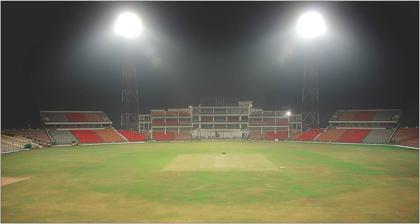
Building: Captain Roop Singh Stadium
Country: India
Year built: 1978
Cricket ground in Gwalior, India Captian Roop Singh International Cricket Stadium Captain Roop Singh Stadium Ground information Location Gwalior , Madhya Pradesh Establishment 1978 Capacity 18,000 Owner Madhya Pradesh Cricket Association Operator Gwalior Division Cricket Association Tenants Madhya Pradesh cricket team End names Railway end Pavilion end International information First ODI 21 January 1988: India v West Indies Last ODI 24 February 2010: India v South Africa As of 12 August 2024 Source: Captain Roop Singh Stadium, ESPNcricinfo Captain Roop Singh Stadium , is an international cricket stadium in Gwalior , India . The stadium has hosted 12 ODI matches, the first one was played between India and West Indies on 22 January 1988. The ground has flood lights and has hosted day-night encounters. It can hold 18,000 people. It was originally a hockey stadium named after great Indian hockey player Roop Singh . Ground profile Captain Roop Singh Statue at Stadium The stadium's first one-day international was held in 1988, when West Indies beat India by 73 runs, a match in which Narendra Hirwani made his one-day debut. Floodlights were installed in preparation for the 1996 Cricket World Cup fixture, also between India and West Indies. The stadium was also the venue for the first and only day-night Ranji Trophy final in 1996. The match was played between Mumbai and Delhi over five days and Mumbai won on the basis of a first-innings lead. The pitch at the Captain Roop Singh Stadium has traditionally favoured the batsmen. In eight of the 10 ODIs, the team batting first has scored over 250. It has also been very lucky for most of the cricketers from India in India , especially Sachin Ramesh Tendulkar . A pavilion at the Captain Roop Singh Stadium is named after Sachin Tendulkar who made the history by becoming the first cricketer to score a double century in an ODI. Matches hosted Pavilion End Railway End One Match of the 1996 Cricket World Cup was also played on this ground between India and West Indies . In May 1998, Kenya beat India by 69 runs in ODI for first time. As Kenya sailed confidently into the final of Coca-Cola Triangular Series. It was their fifth win at this level, and their second over a Test nation. Ravindu Shah notching his third fifty in only his fourth one-day international , dominated the first phase of the innings. When he fell for 70 including 50 in boundaries, the score was 93. For once, Kenya built on their sound start. Maurice Odumbe peppered his 91-ball 83 with five sixes, while Hitesh Modi contributed a run-a-ball fifty. In India 's reply, eight batsmen made it to double figures, but none beyond 33. Maurice Odumbe followed his biggest score in one-day internationals with his best bowling, taking three for 14 with his off-spin. In February 2010, in a match between India and South Africa where India scored 401/3 and Sachin Tendulkar became the first male cricketer ever to score a double century in an ODI ending on 200 not out.  This match was comfortably won by India by 153 runs, where South Africa was bowled out for 248 in 42.5 Overs. Cricket World Cups This stadium has hosted One Day International (ODI) match for 1996 Cricket World Cup , when India was a host/co-host. ICC World Cup 1996, 5th Match, Group B 21 February Scorecard West Indies 173 (50 overs) v India 174/5 (39.4 overs) Richie Richardson 47 (70) Anil Kumble 3/35 (10 overs) Sachin Tendulkar 70 (91) Roger Harper 2/34 (9 overs) India won by 5 wickets Captain Roop Singh Stadium, Gwalior Umpires: Khizer Hayat and Ian Robinson Player of the match: Sachin Tendulkar (Ind) List of Centuries Key * denotes that the batsman was not out . Inns. denotes the number of the innings in the match. Balls denotes the number of balls faced in an innings. NR denotes that the number of balls was not recorded. Parentheses next to the player's score denotes his century number at Edgbaston. The column title Date refers to the date the match started. The column title Result refers to the player's team result One Day Internationals No. Score Player Team Balls Inns. Opposing team Date Result 1 113* Carl Hooper West Indies 97 1 India 22 January 1988 Won 2 138* Desmond Haynes West Indies 164 1 England 27 October 1989 Won 3 129 Robin Smith England 145 1 India 4 March 1993 Lost 4 134* Navjot Singh Sidhu India 160 2 England 4 March 1993 Won 5 105* Graeme Hick England 109 1 India 5 March 1993 Lost 6 153* Sourav Ganguly India 150 1 New Zealand 11 November 1999 Won 7 100 Sachin Tendulkar India 119 1 Australia 26 October 2003 Won 8 102 VVS Laxman India 134 1 Australia 26 October 2003 Won 9 200* Sachin Tendulkar India 147 1 South Africa 24 February 2010 Won 10 114* A. B. de Villiers South Africa 101 2 India 24 February 2010 Lost International cricket five-wicket hauls ODIs Five-wicket hauls in ODI matches at Captain Roop Singh Stadium No. Bowler Date Team Opponent Inn Overs Runs Wkts Econ Batsmen Result 1 Aaqib Javed 12 May 1997 Pakistan Sri Lanka 2 10 35 5 3.50 Sanath Jayasuriya Marvan Atapattu Romesh Kaluwitharana Aravinda de Silva Chaminda Vaas Pakistan won See also Madhya Pradesh cricket team Holkar Cricket Stadium References